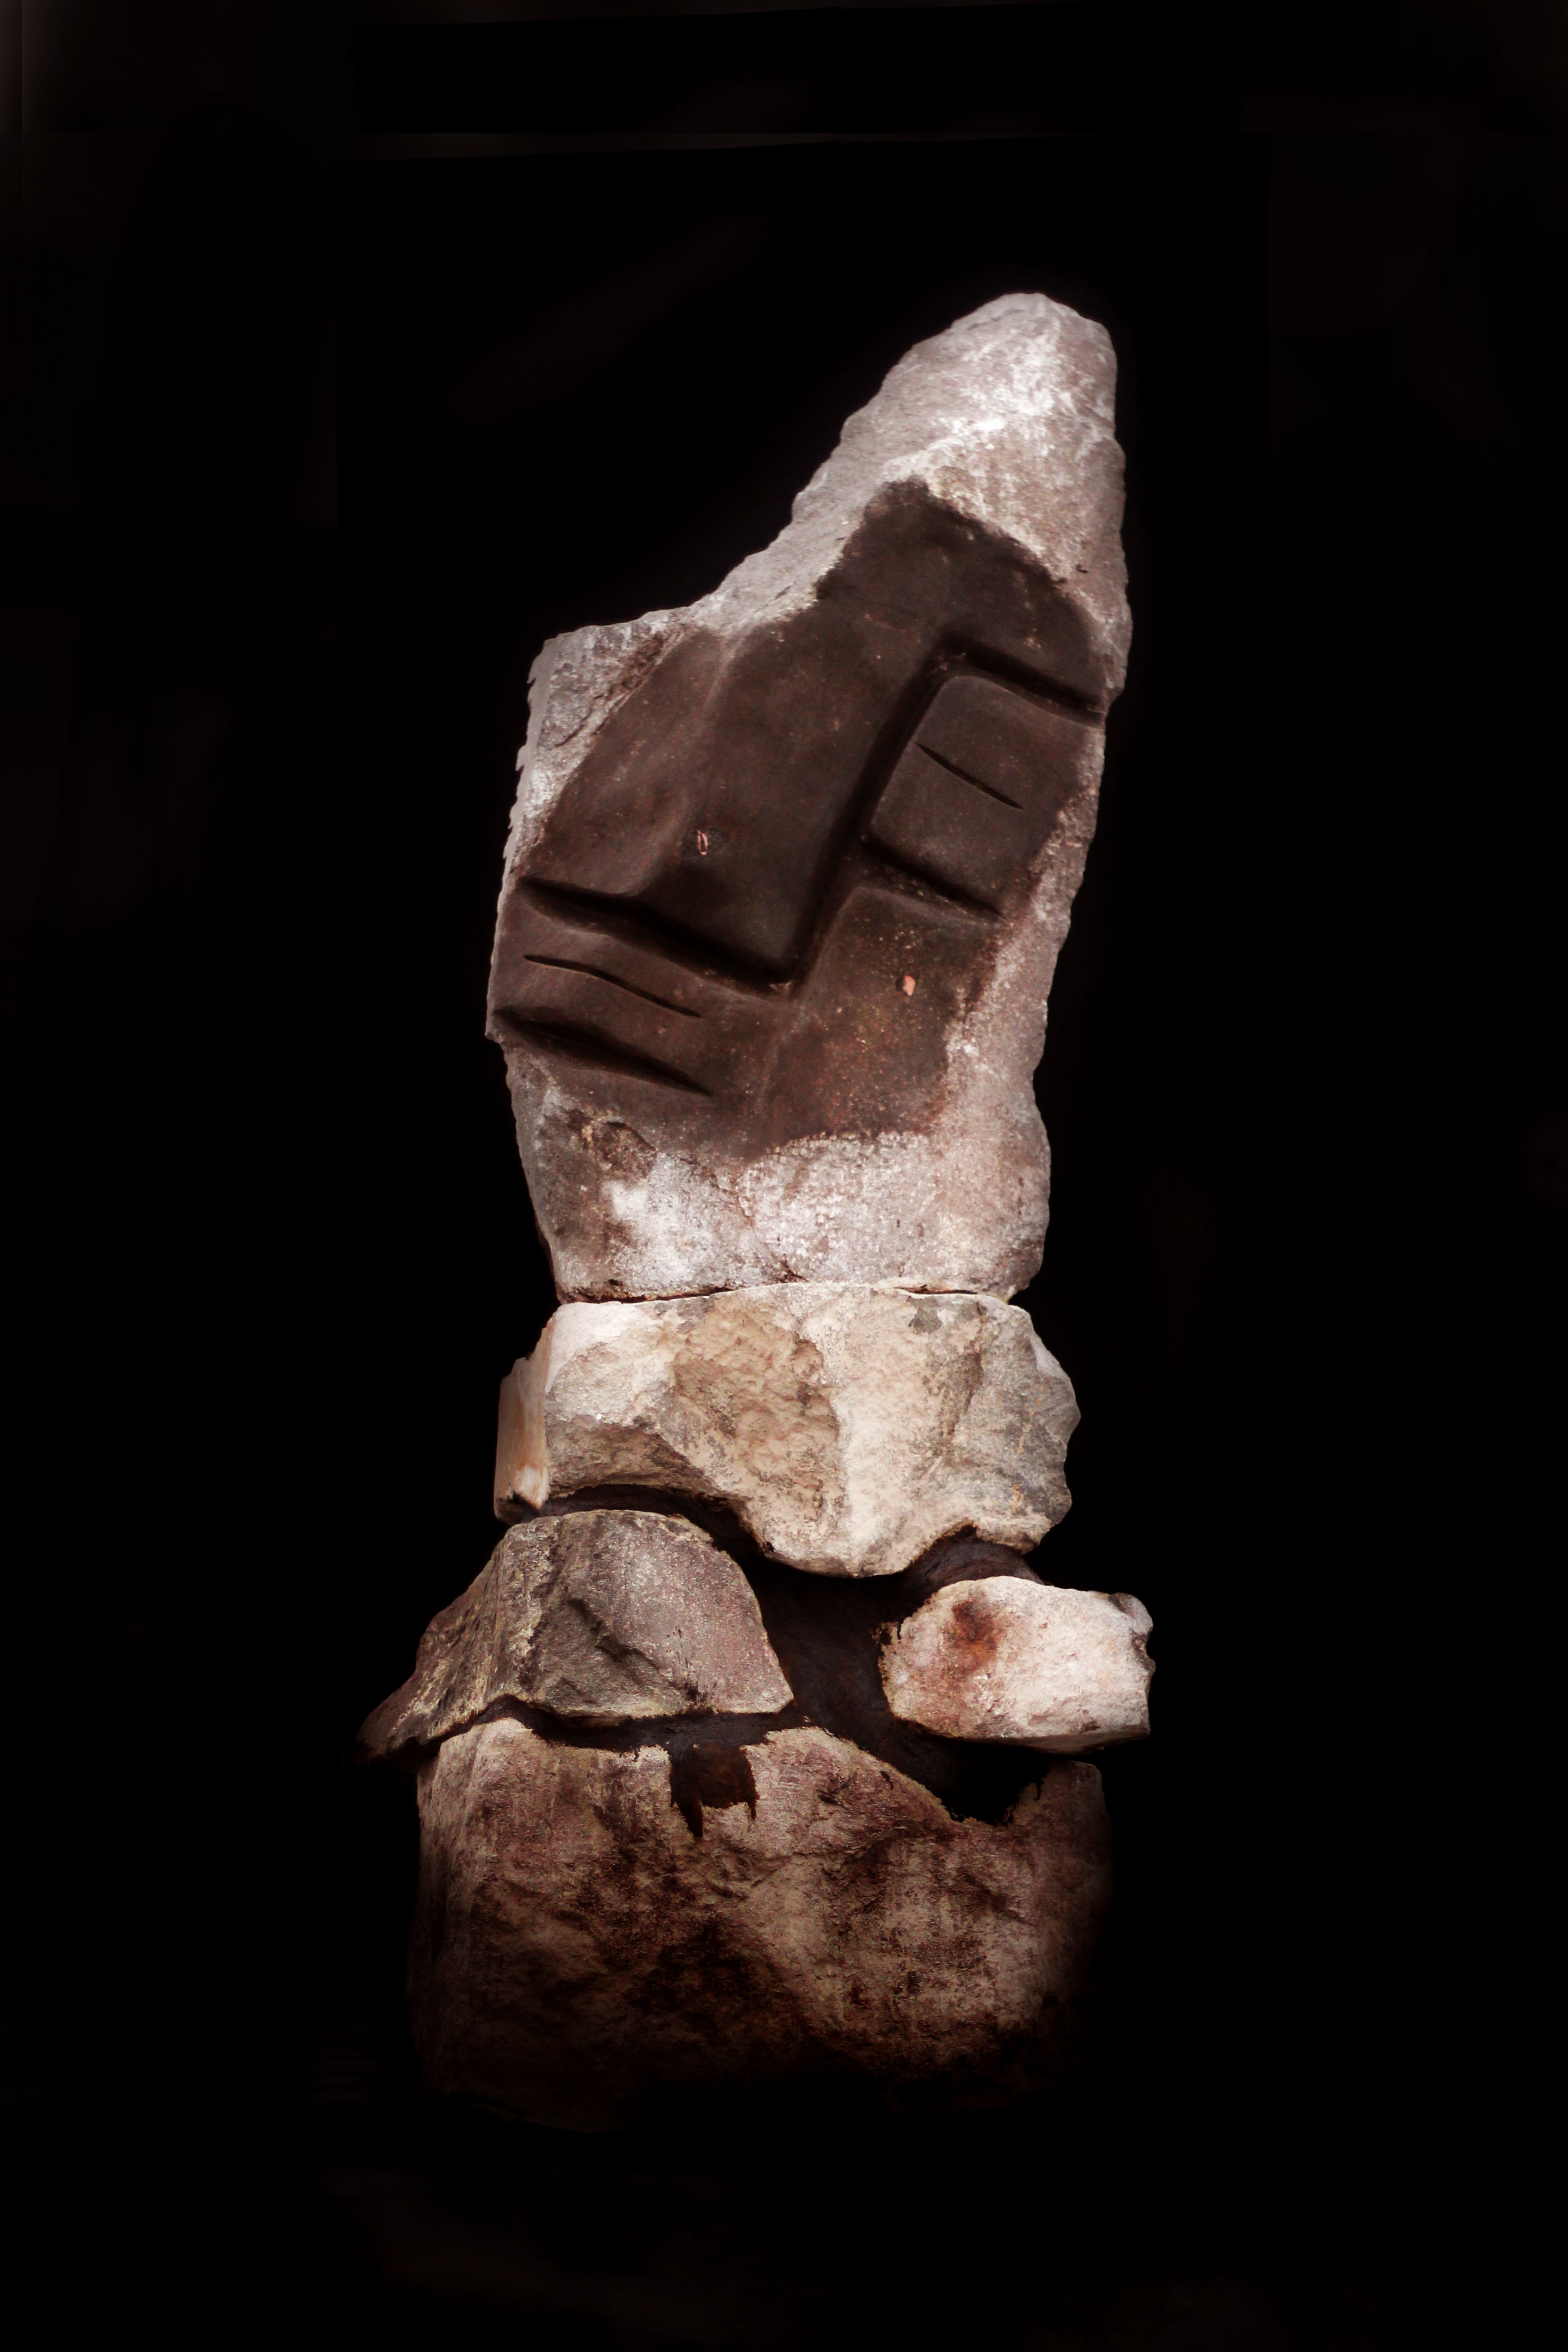
hand, rock, wood, photography, monument, statue, darkness, material, close up, sculpture, art, temple, image, carving